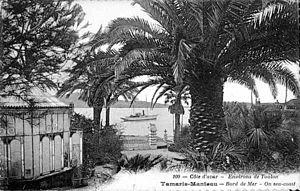
Parc exotique du Manteau au début du 20e siècle à Tamaris
Marius Michel, comte Michel de Pierredon, dit Michel Pacha est un marin et homme d'affaires français, au destin exceptionnel : son œuvre principale fut la modernisation des phares et balises d'une grande partie des côtes de l'Empire ottoman. Il fut aussi un grand bâtisseur, ainsi qu'un mécène.